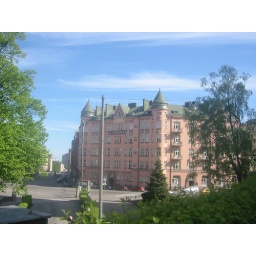
Random pink building in Helsinki.